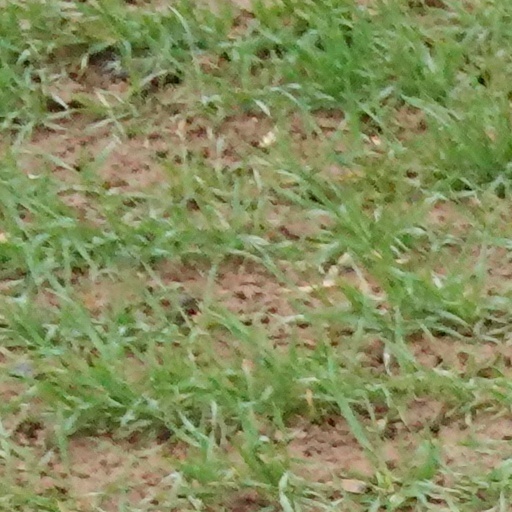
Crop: wheat